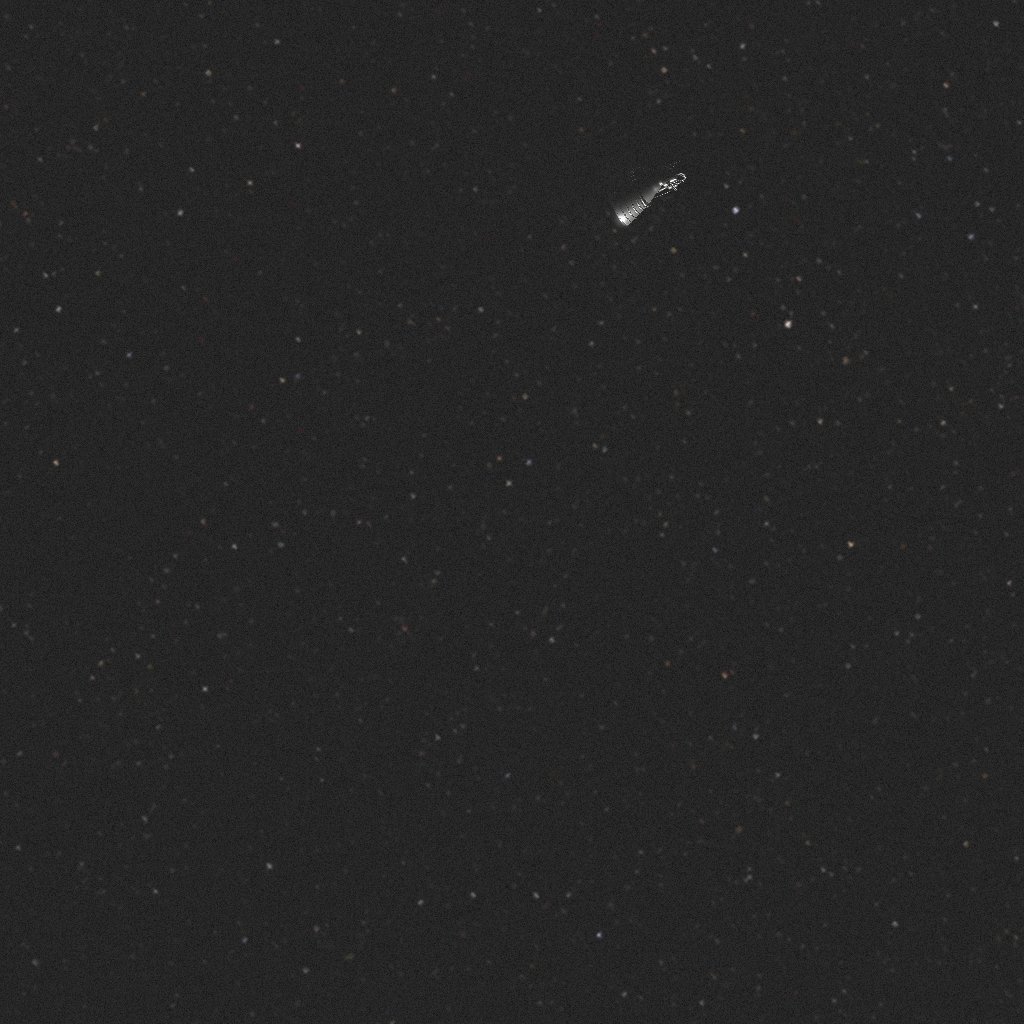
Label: debris